Holy Ghost Catholic Church (Kula, Hawaii)

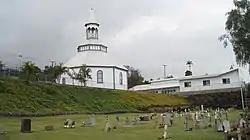
Holy Ghost Roman Catholic Church in 2010

Holy Ghost Catholic Church, also known as Holy Ghost Mission, is an historic octagon-shaped Roman Catholic church building on the island of Maui, located at 4300 Lower Kula Road in Waiakoa in the Kula district. It was designed by Father James Beissel and built by his parishioners who were Portuguese from the Azores and the Madeira Islands who had come to work on the local sugarcane plantation. The first mass was celebrated in it in 1895. It was consecrated in 1899 by Bishop Gulstan Ropert, the third vicar apostolic of the Vicariate Apostolic of the Sandwich Islands — now the Roman Catholic Diocese of Honolulu.